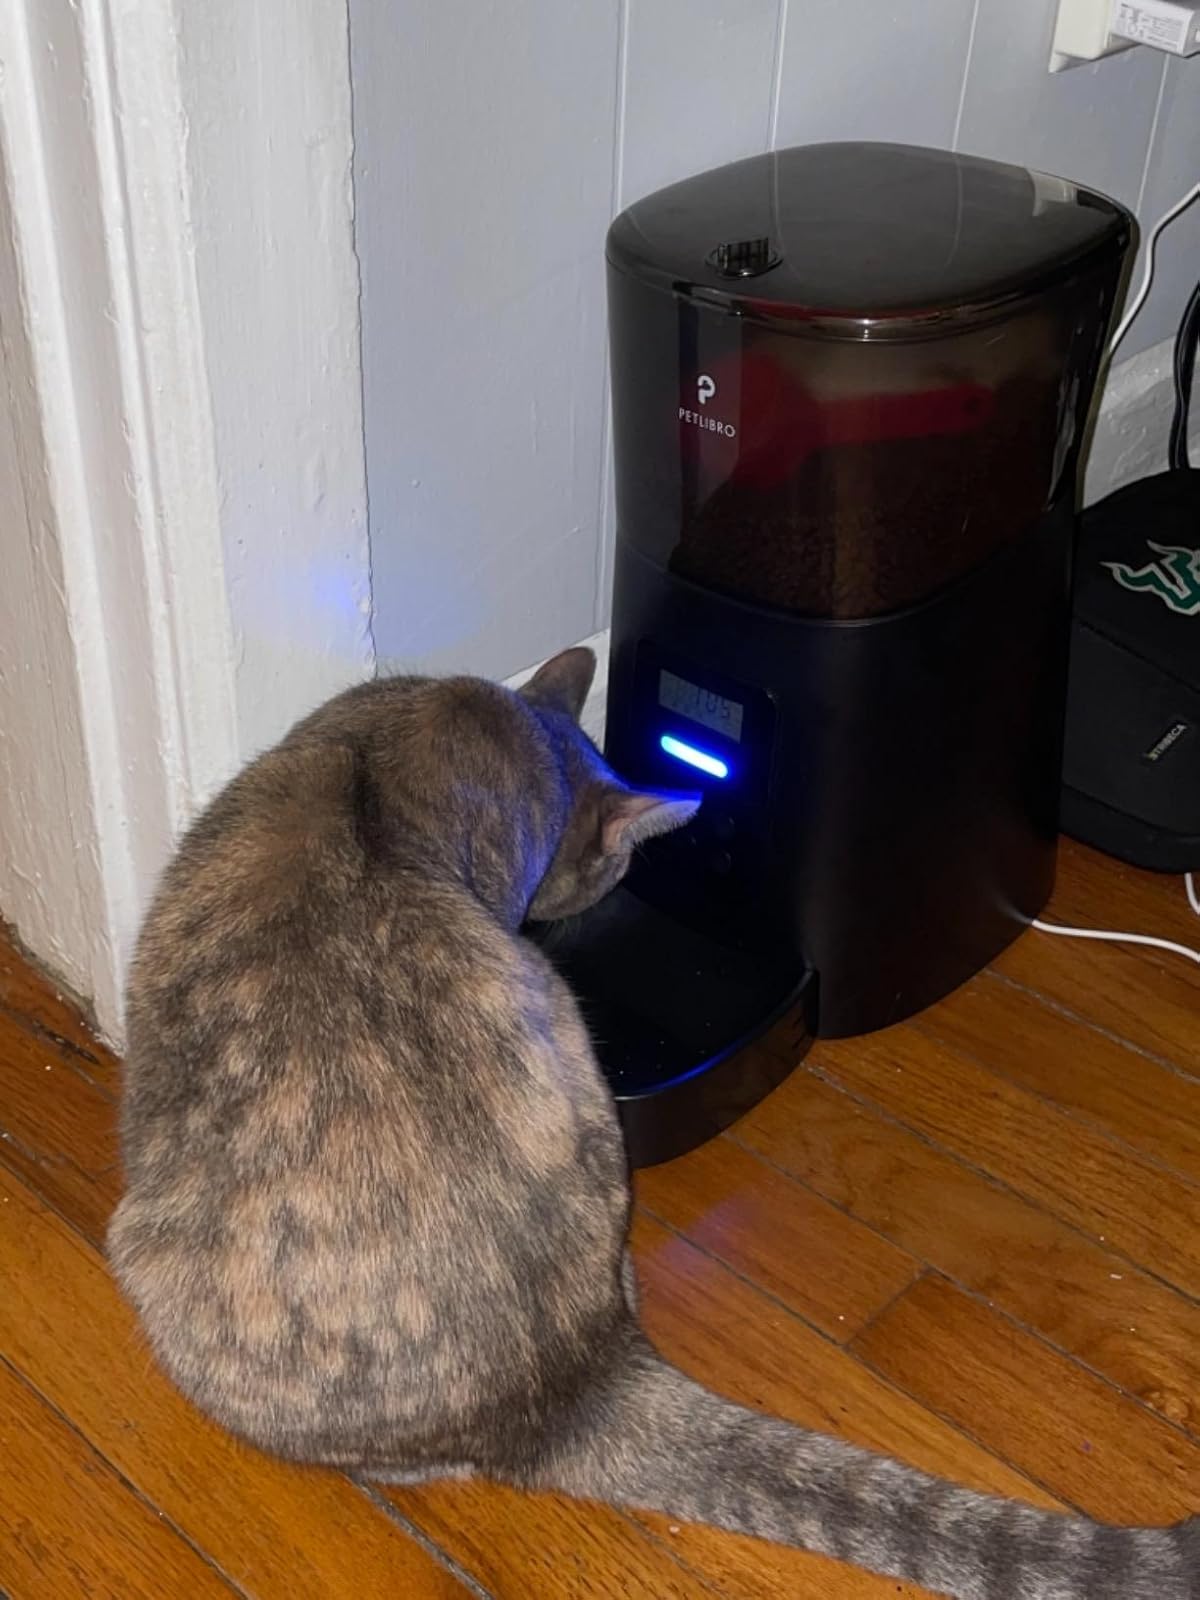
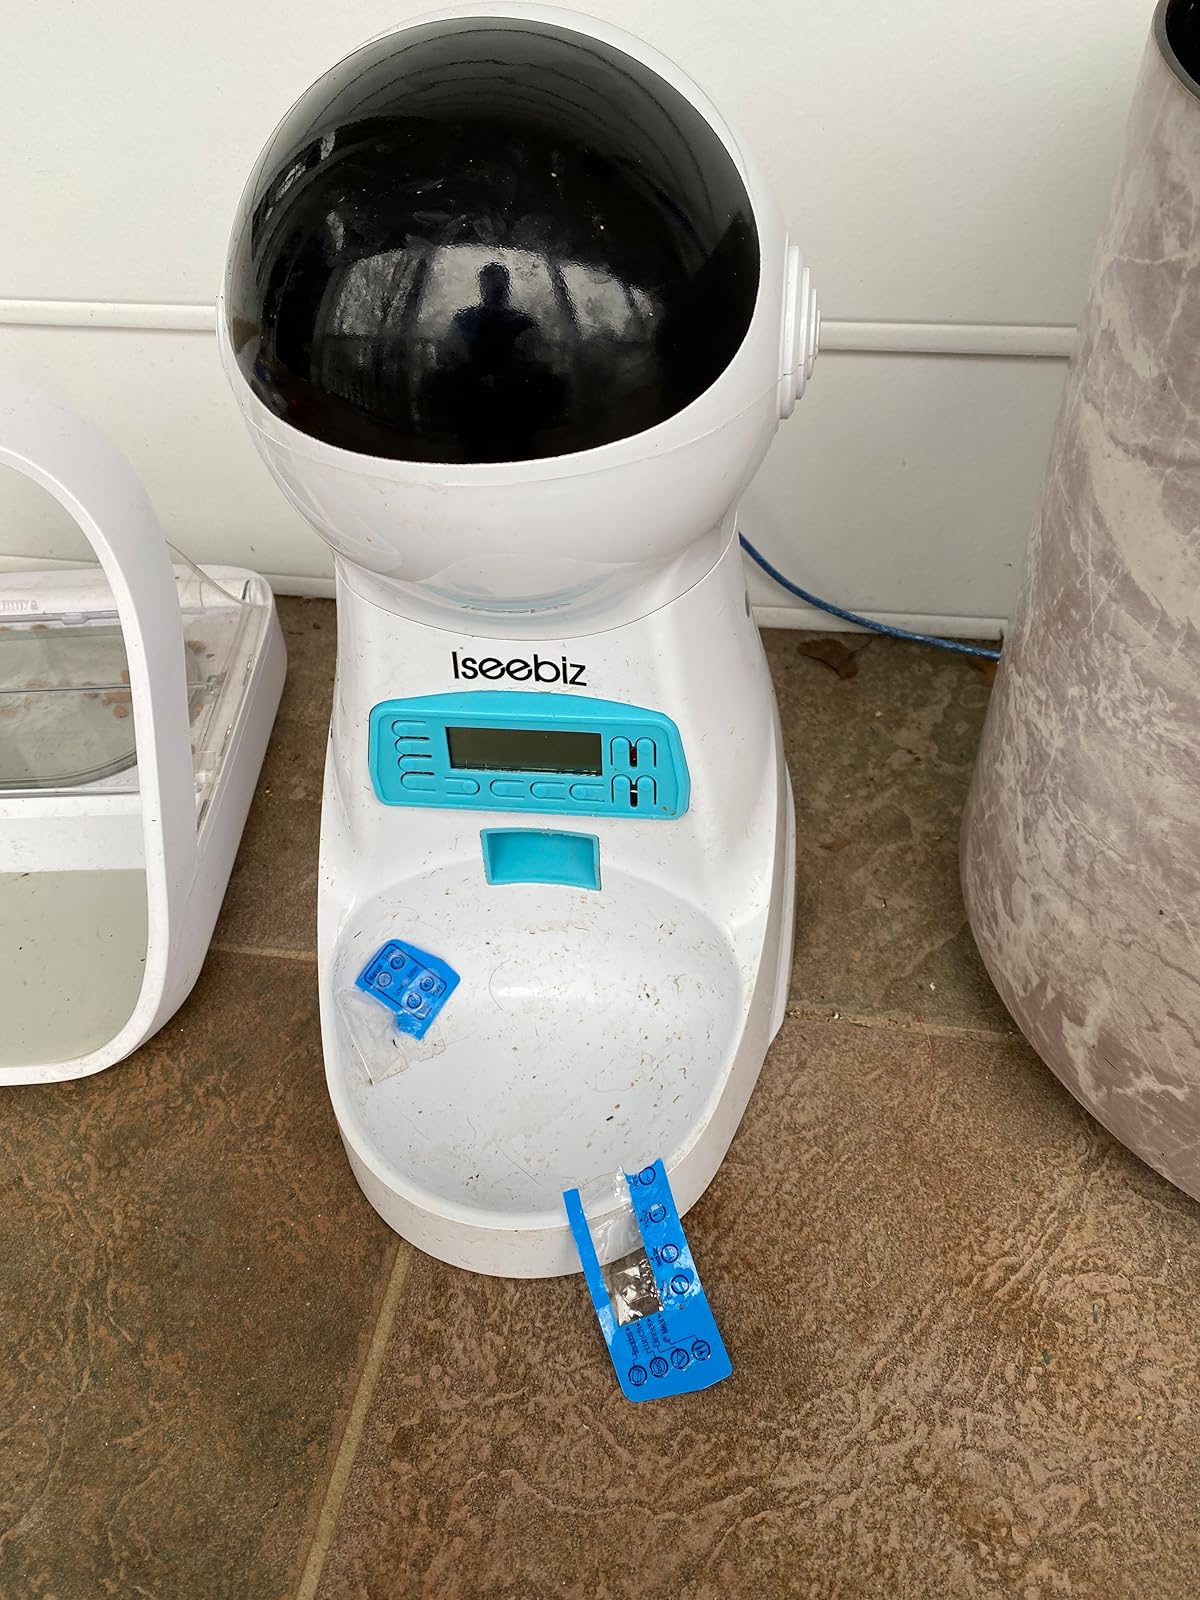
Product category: items_feeder
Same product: no